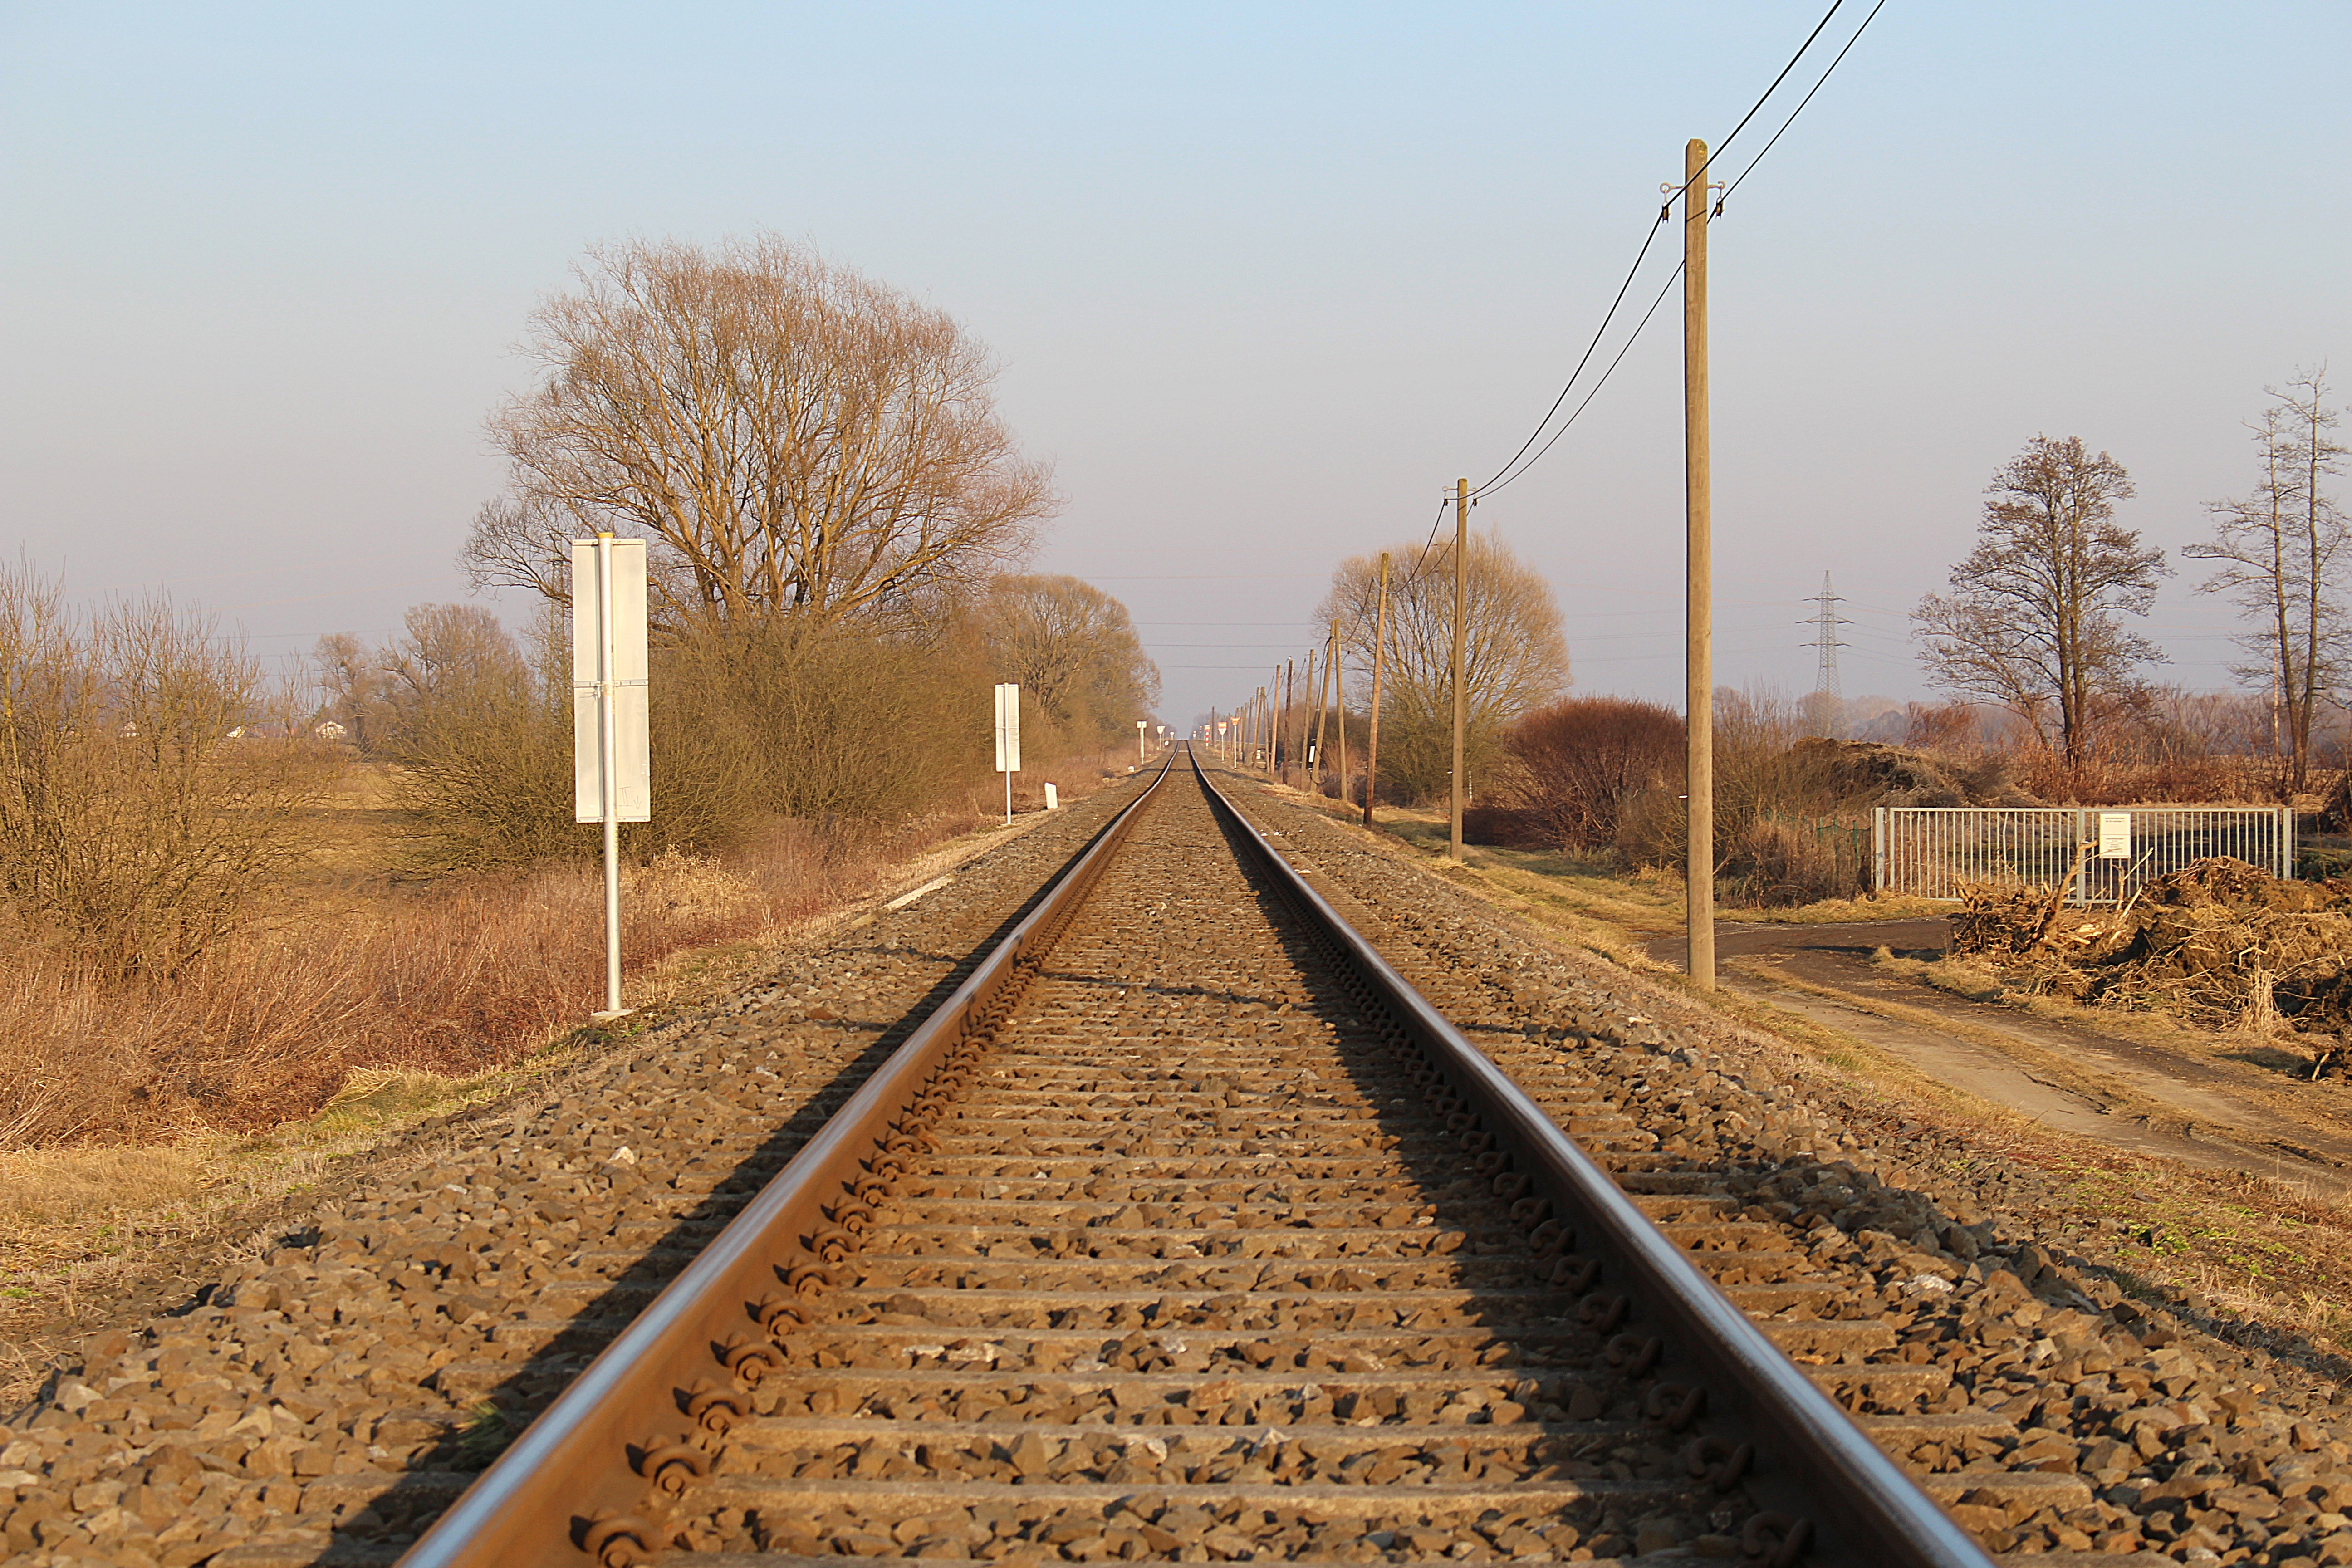
track, railway, field, morning, train, transport, vehicle, soil, seemed, rail transport, gleise, rural area, railroad tracks